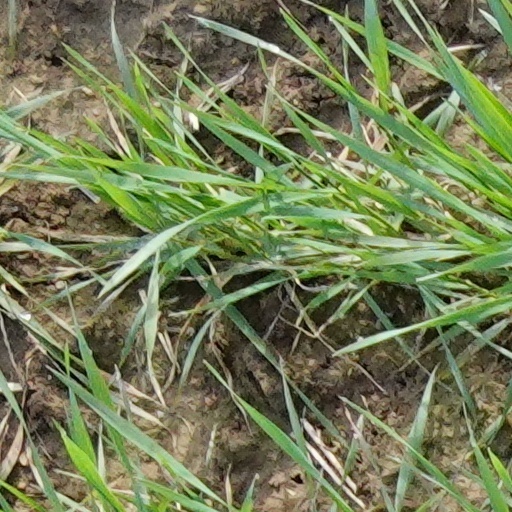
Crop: wheat